Cerro Doña Inés

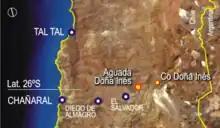
Cerro Doña Inés

Cerro Doña Inés is a mountain in the Andes of Chile. It has a height of 5070 metres.